Storfjord Station

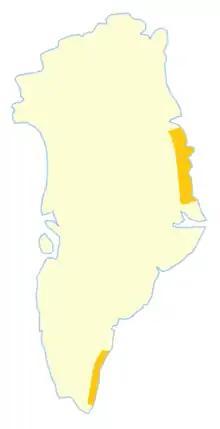
Territories of Eastern Greenland claimed by Norway until the 1933 Permanent Court of International Justice resolution. Storfjord Station stood roughly between both areas.

Storfjord was a Norwegian hunting, meteorological and radio station ("Storfjord/LMR") located in King Christian IX Land, Eastern Greenland.